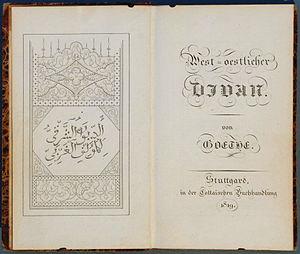
Johann Wolfgang Goethe /ˈjoːhan ˈvɔlfɡaŋ fɔn ˈɡøːtə/, né le 28 août 1749 à Francfort et mort le 22 mars 1832 à Weimar, est un romancier, dramaturge, poète, scientifique, théoricien de l'art et homme d'État allemand.